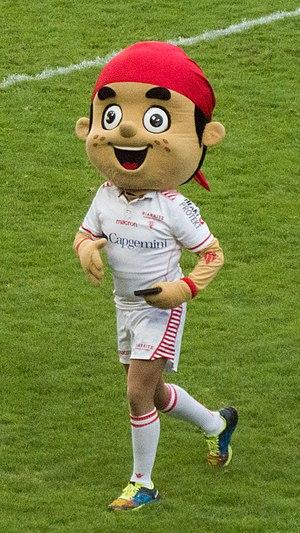
Le Biarritz olympique Pays basque est un club de rugby à XV français basé à Biarritz.